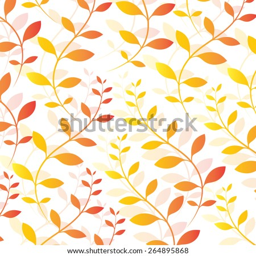
colorful floral pattern wallpapers in the style of art period .